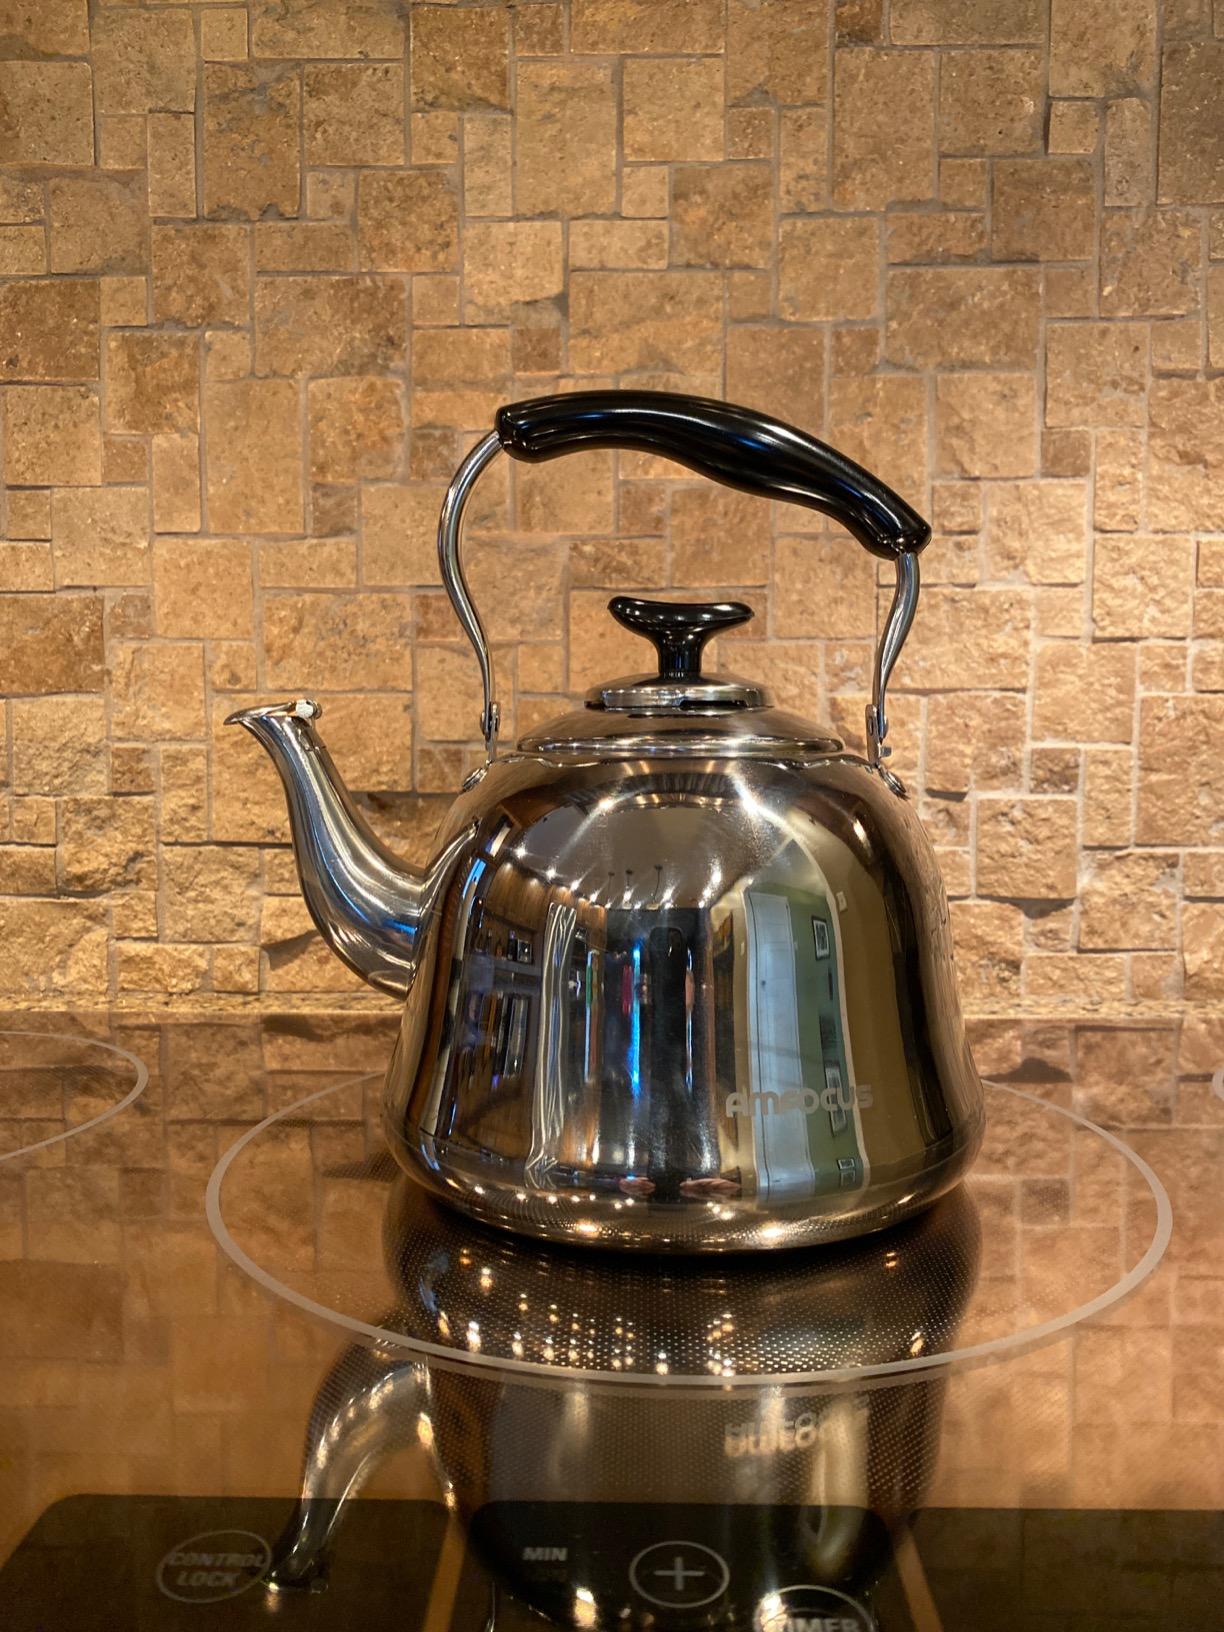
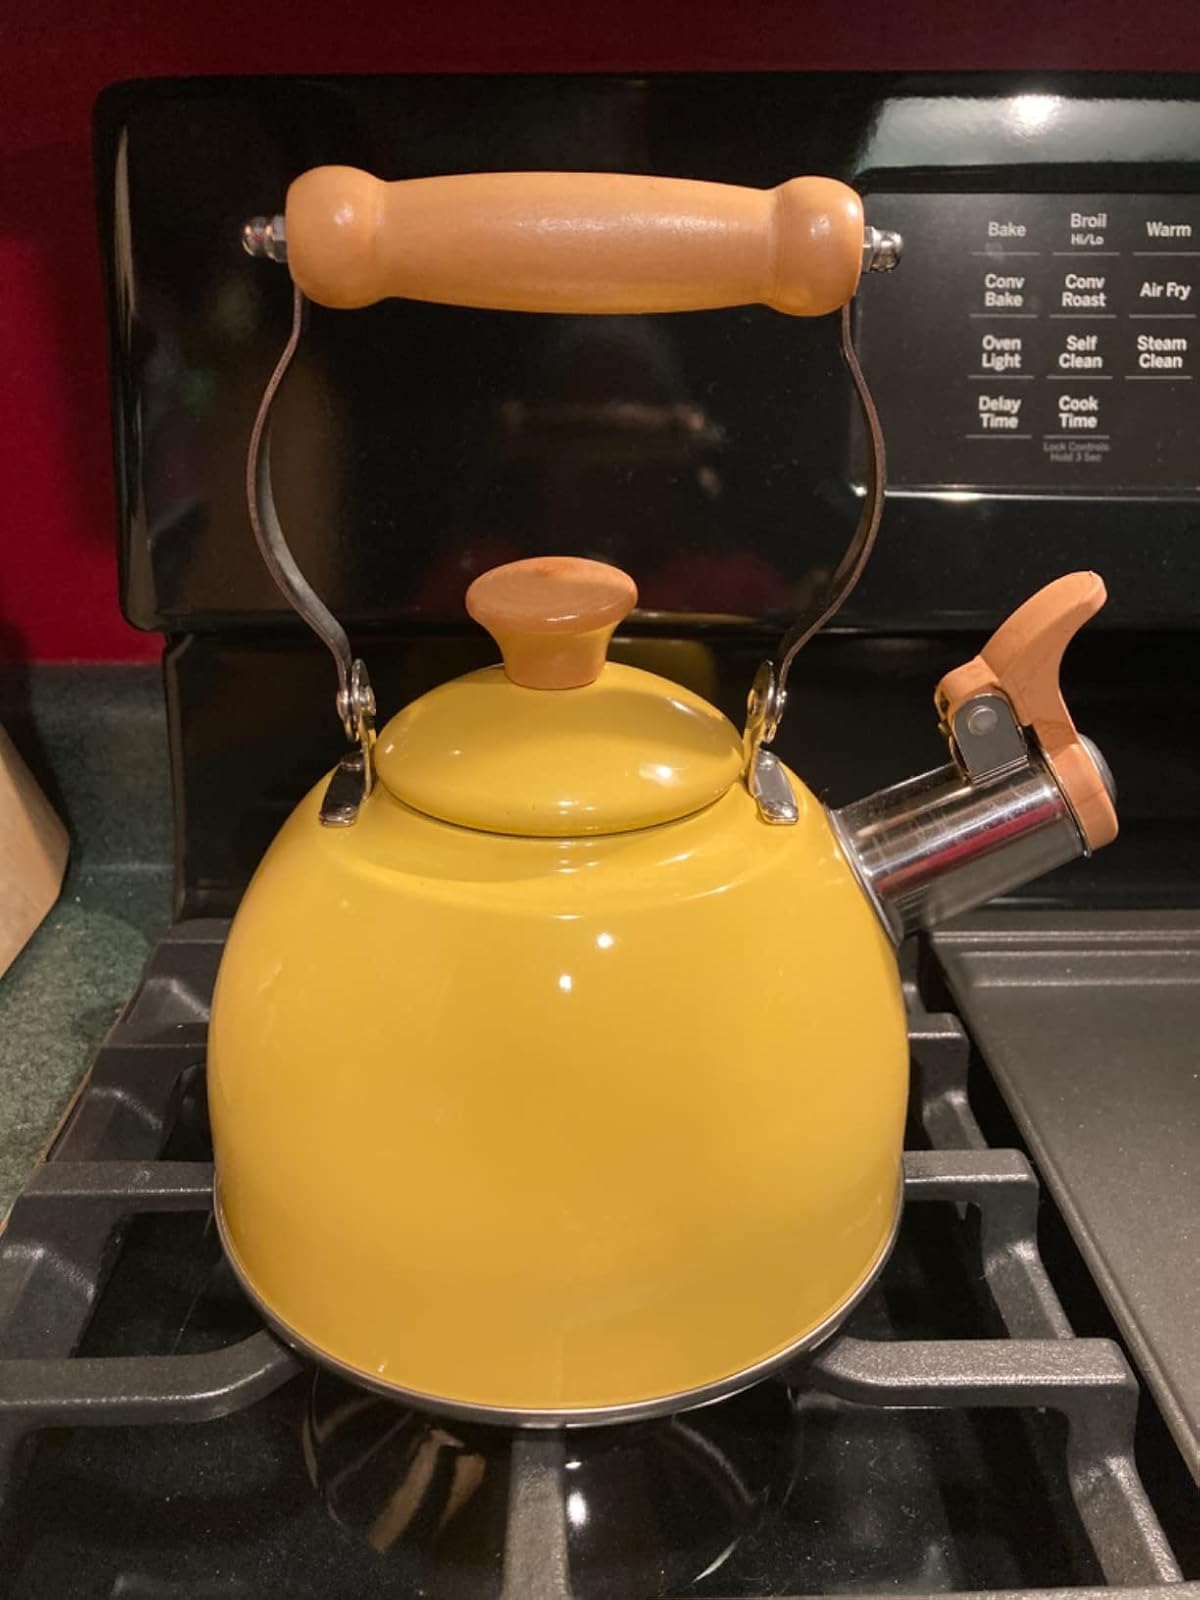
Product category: items_kettle
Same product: no